Little Italy (1921 film)

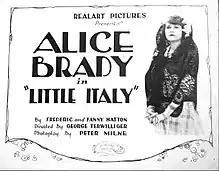
Lobby card

Little Italy is a 1921 American comedy film directed by George Terwilliger and written by Tom McNamara and Peter Milne. The film stars Alice Brady, Norman Kerry, George Fawcett, Jack Ridgeway, Gertrude Norman, and Luis Alberni. The film was released in July 1921 by Realart Pictures Corporation.